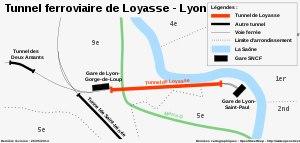
Le tunnel de Loyasse est un tunnel ferroviaire situé sur le territoire de la commune française de Lyon.